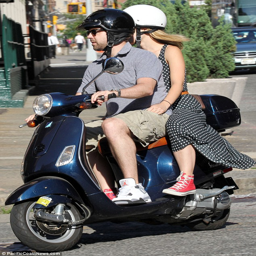
easy rider : person put her hands in her man 's short pockets as he navigated the streets